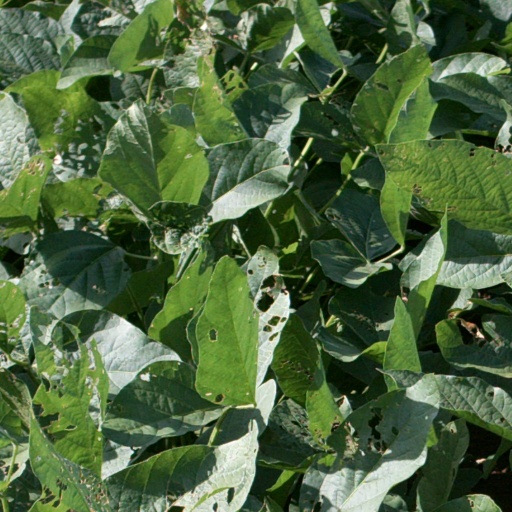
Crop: soybean